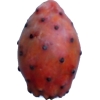
Label: cactus_fruit_red